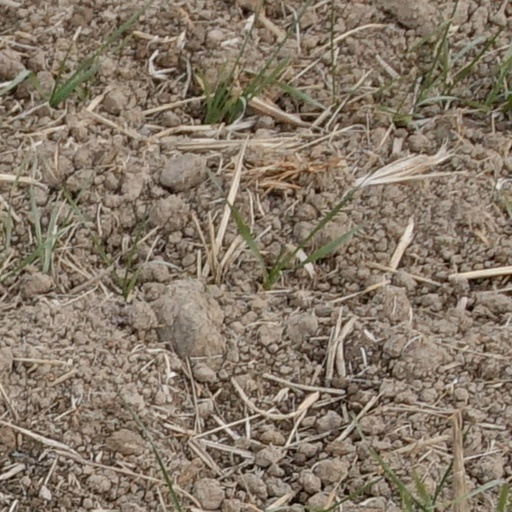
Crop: wheat